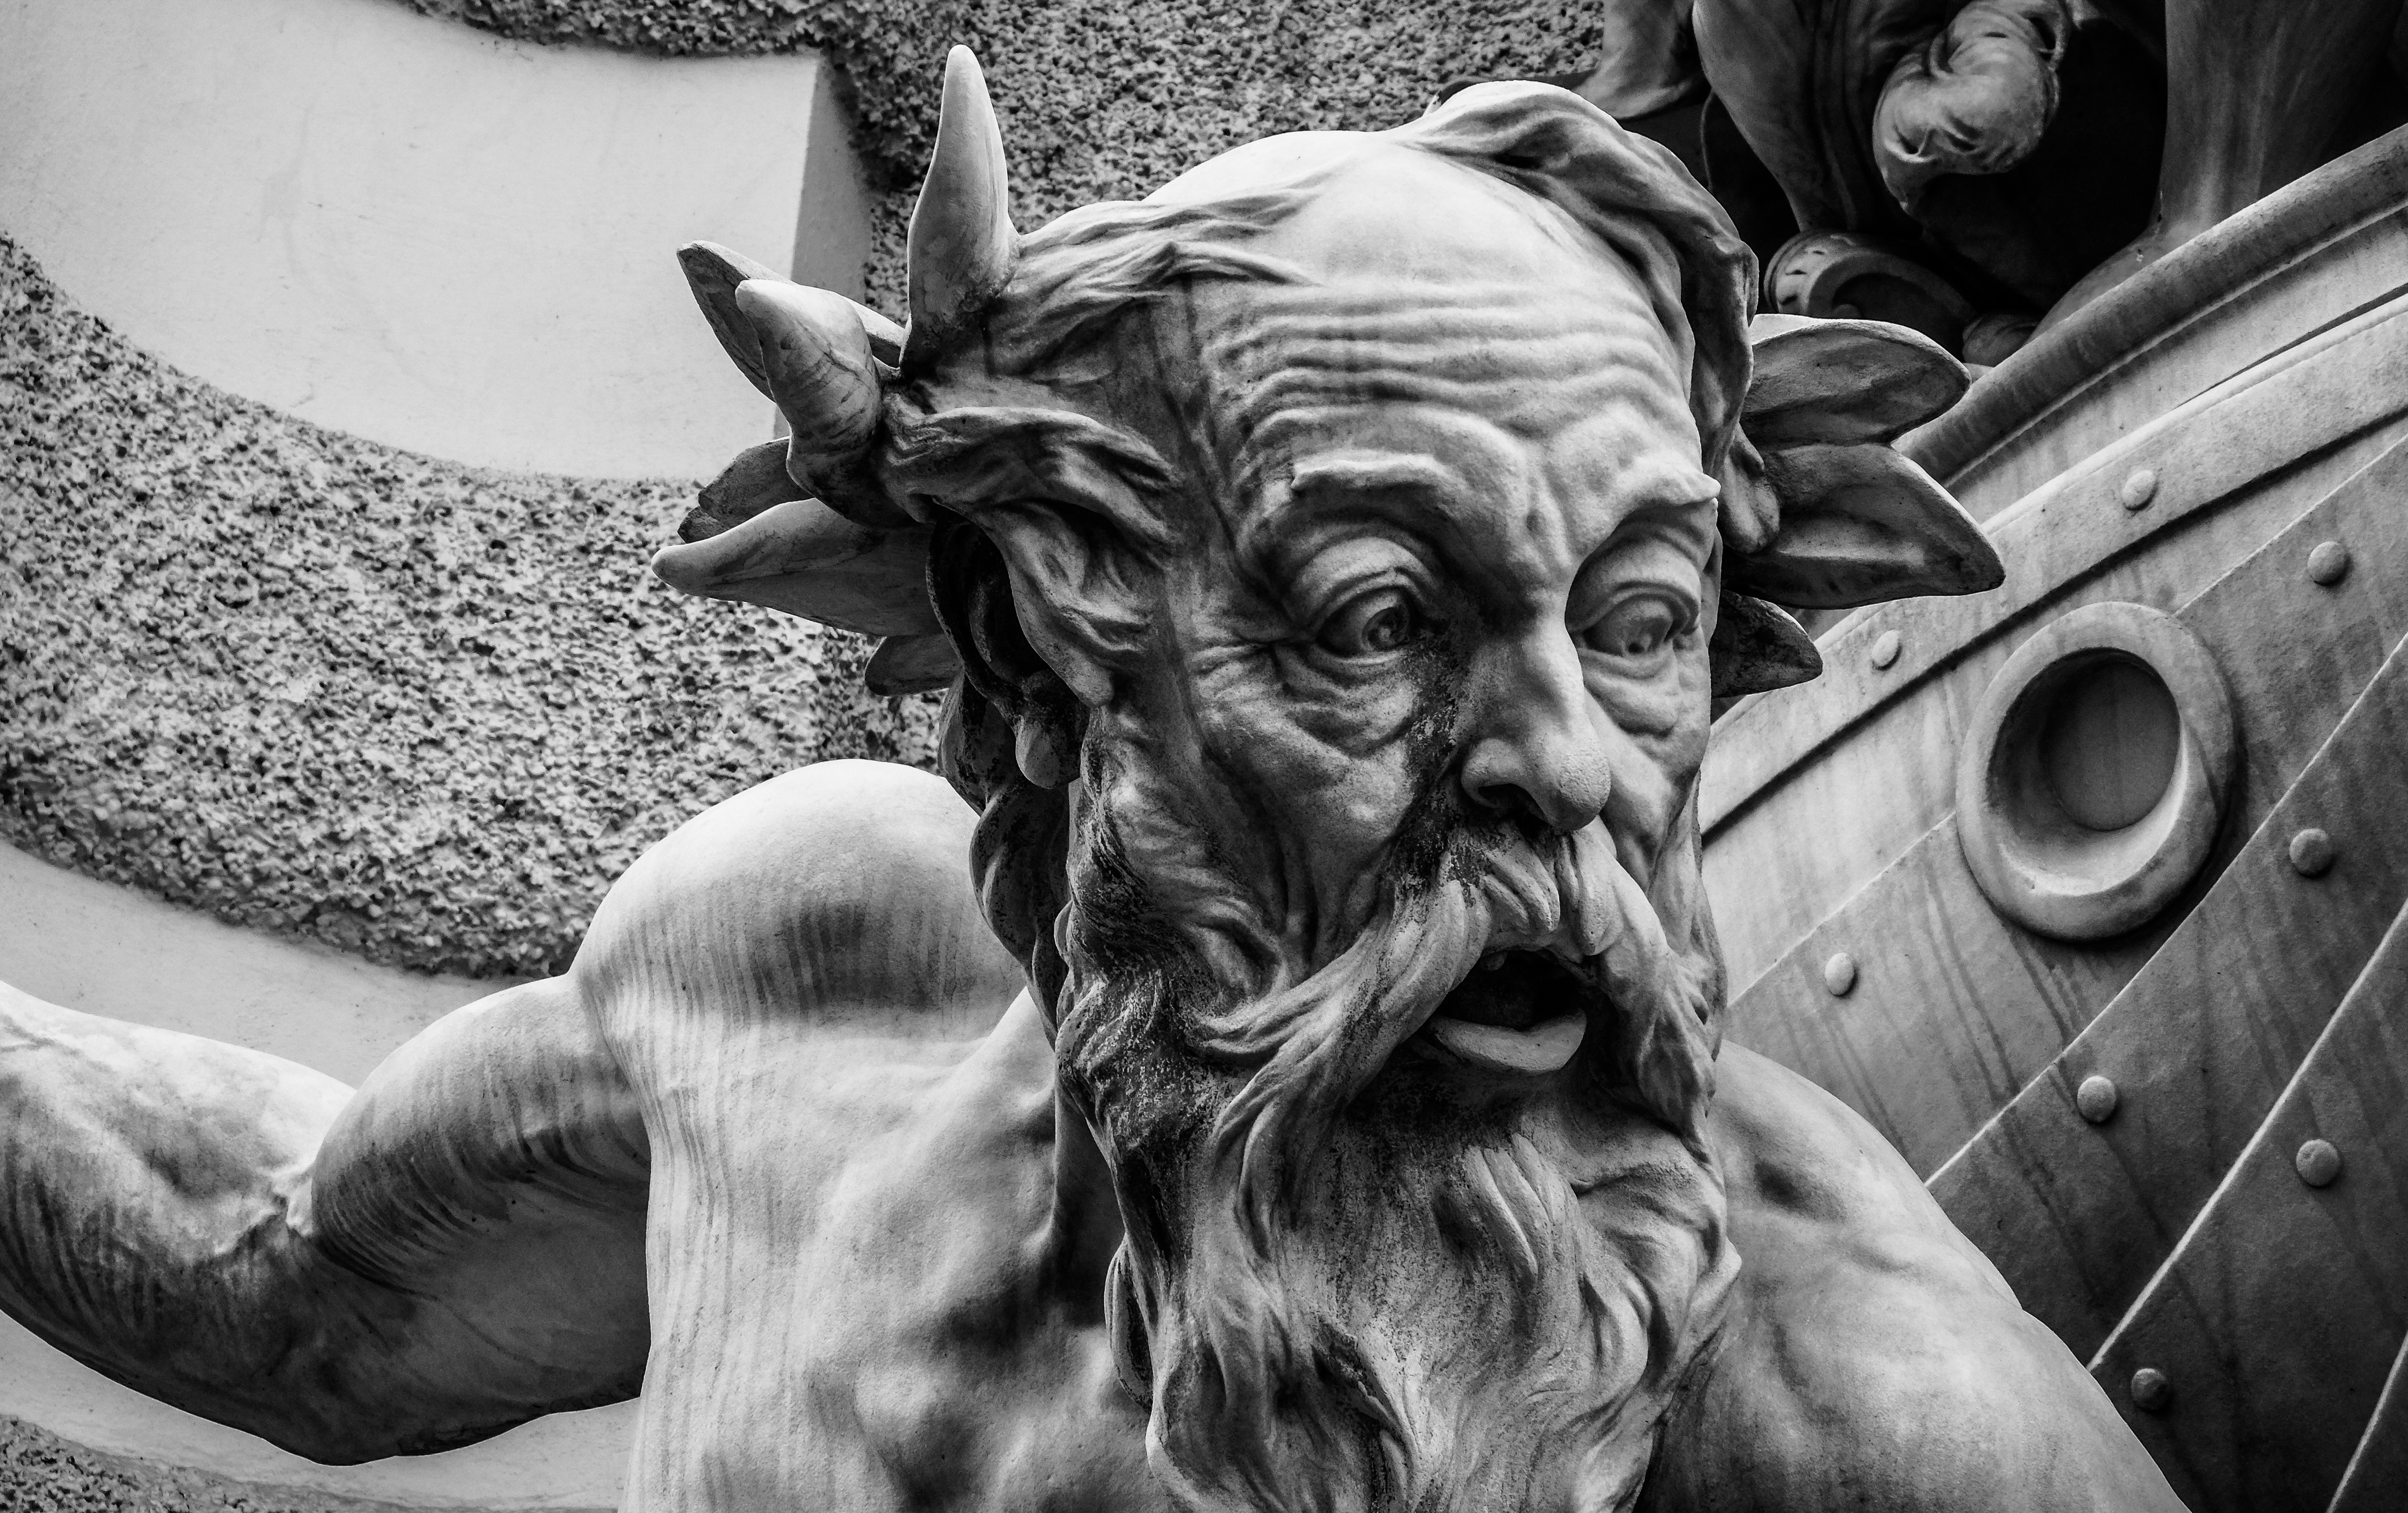
black and white, photography, monument, statue, monochrome, sculpture, art, head, monochrome photography